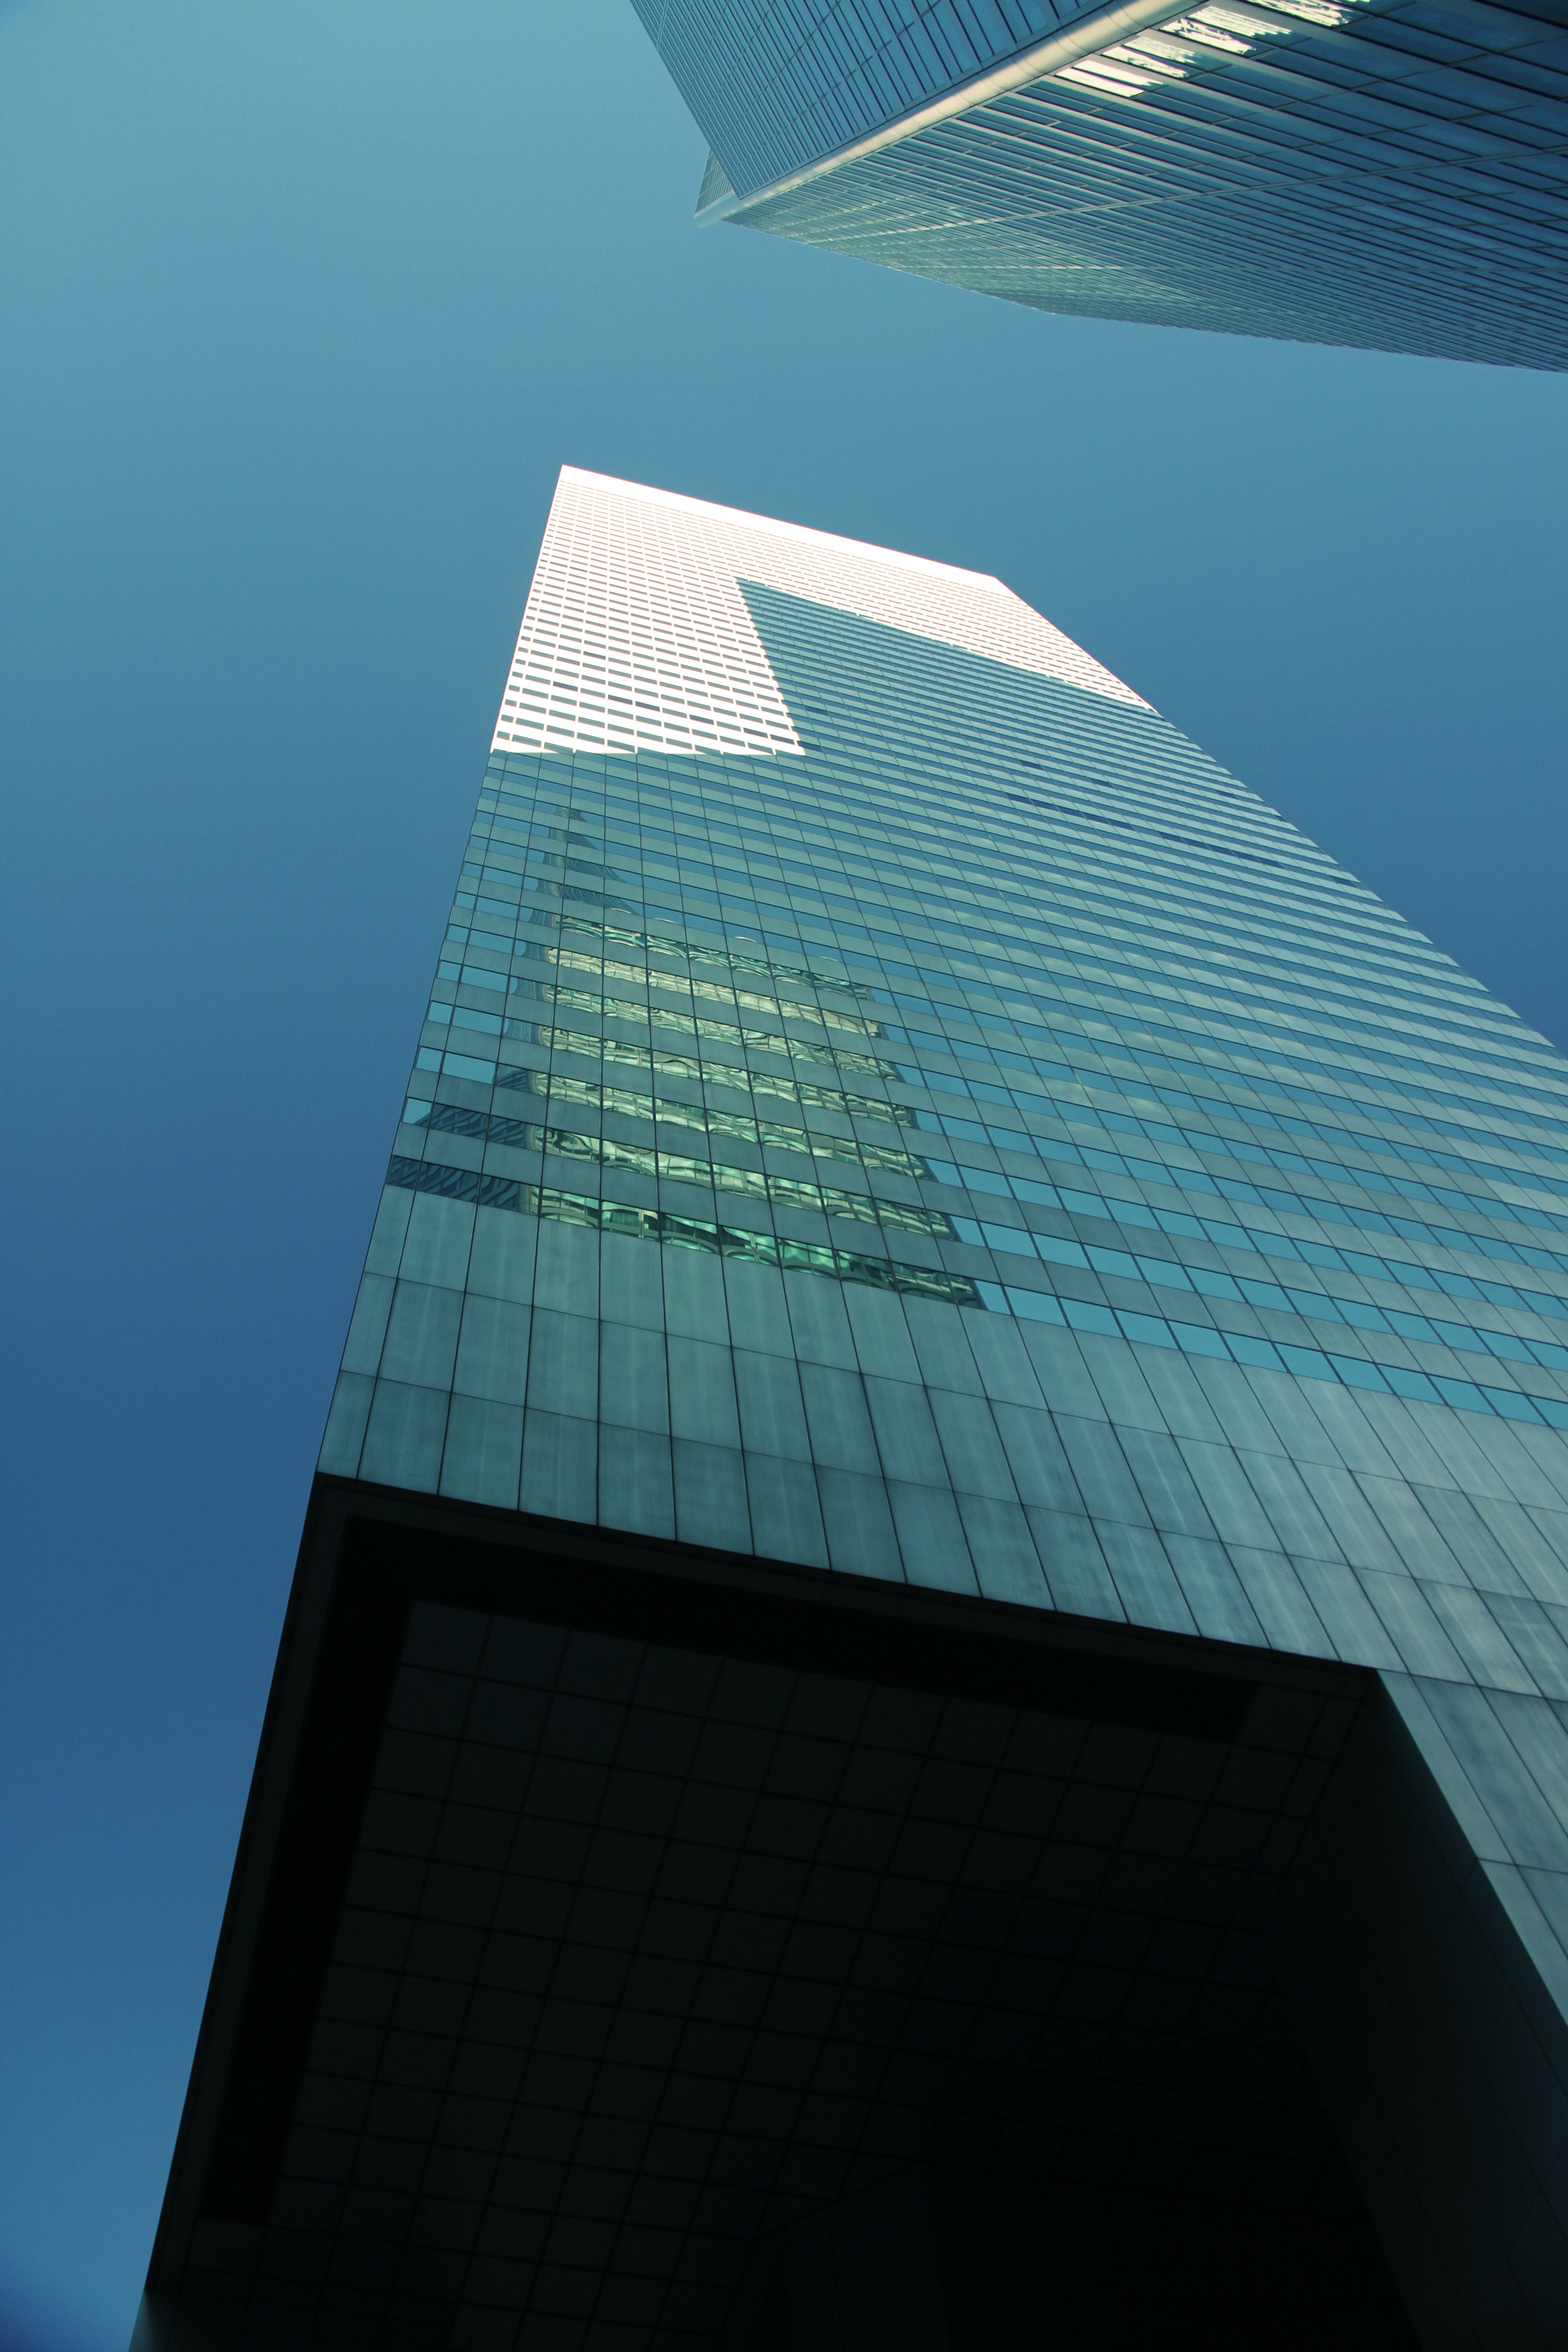
light, architecture, skyscraper, line, reflection, tower, landmark, facade, blue, tower block, symmetry, shape, daylighting, atmosphere of earth